FC Dnipro

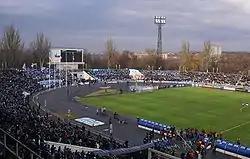
Old Meteor Stadium

Soon after being promoted to the Pervaya Liga (Soviet First League), in 1971 FC Dnipro built its own training grounds in a remote neighborhood of Dnipro, Prydniprovsk. Until 1971, the senior team's reserves were based at the Yuzhmash resort "Dubrava".